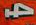
Number: 4